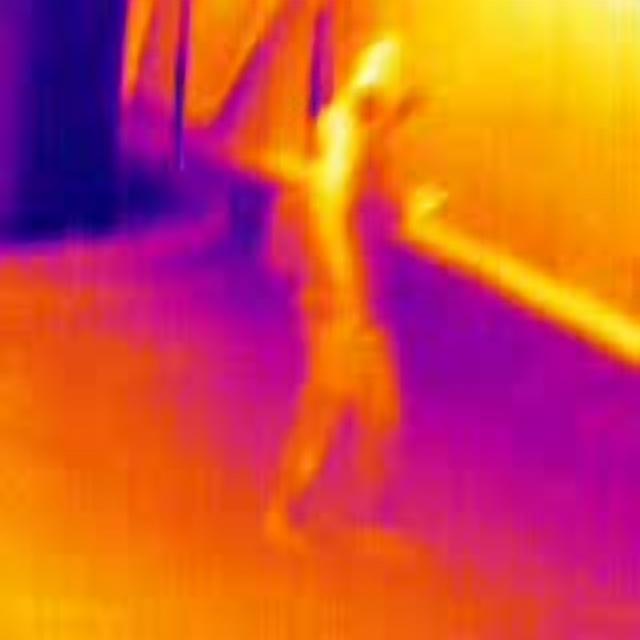
Detected objects:
label: person